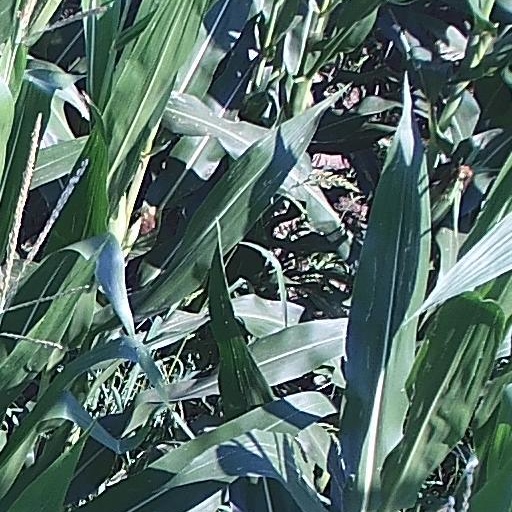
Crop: maize; corn